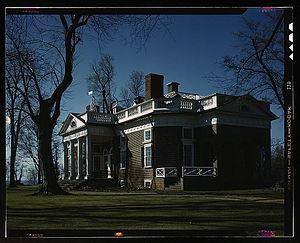
Thomas Jefferson, né le 13 avril 1743 à Shadwell et mort le 4 juillet 1826 à Monticello, est un homme d'État américain, troisième président des États-Unis, en fonction de 1801 à 1809. Il est également secrétaire d'État des États-Unis entre 1790 et 1793 et vice-président de 1797 à 1801.